Frankford, Philadelphia

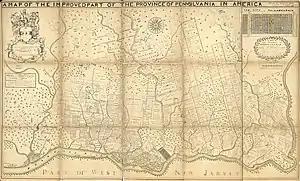
Thomas Holme's Survey Map (1687)

Frankford is a neighborhood in the Northeast section of Philadelphia situated about six miles (10 km) northeast of Center City. Although its borders are vaguely defined, the neighborhood is bounded roughly by the original course of Frankford Creek on the south to Castor Ave and Roosevelt boulevard on the northwest and southwest, to Cheltenham Avenue on the north, and to Aramingo Avenue and I-95 on the east. Adjacent neighborhoods are Bridesburg, Juniata, Northwood, Summerdale, and Wissinoming.